Medeon (Boeotia)

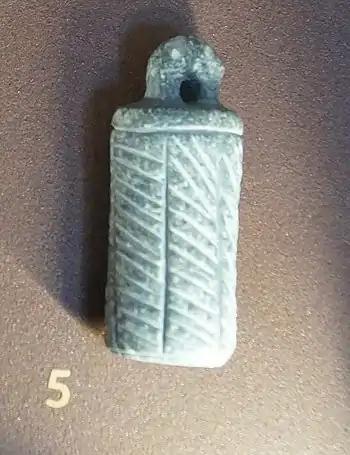
Cylindrical stone seal Medeon in Boeotia, dated to the Middle Helladic,

Medeon was a town of ancient Boeotia, mentioned by Homer in the Catalogue of Ships in the "Iliad". Medeon is described by Strabo as a dependency of Haliartus, and situated near Onchestos, at the foot of Mount Phoenicium, from which position it was afterwards called Phoenicis.